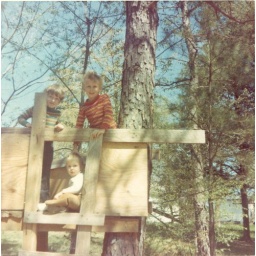
Chris, Kirk and Eric in tree house